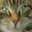
Label: cat